Béla Hankó

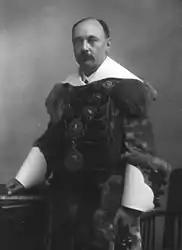

Béla Hankó (July 5, 1886 – November 16, 1959) was a Hungarian zoologist who took a special interest in ichthyology and in the history of animal keeping in Hungary.